Agricultural biodiversity

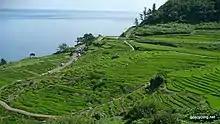
GIAHS：Noto's Satoyama and Satoumi, Japan

There are limited initiatives that focus on conserving entire landscapes or agro-ecosystems. One is 'Globally Important Agricultural Heritage Systems' (GIAHS), which are conserved and maintained as unique systems of agriculture, in order to sustainably provide multiple goods and services, food and livelihood security for millions of small-scale farmers.